Santissimo Nome di Maria al Foro Traiano

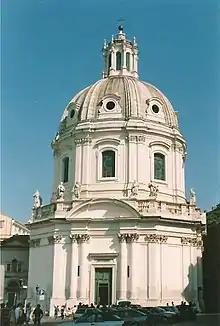
Facade

The Church of the Most Holy Name of Mary at the Trajan Forum is a Roman Catholic church in Rome, Italy. This church should not be confused with the church Santissimo Nome di Maria in Via Latina in south-east Rome.